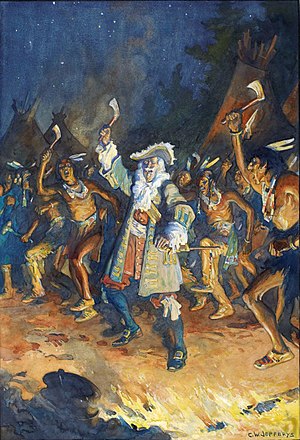
Frankrigs kolonisering af Amerika / Nordamerika / Kolonisering
Guvernør Frontenac, der udfører en stammedans med indiske allierede
Frankrigs kolonisering af Amerika begyndte i det 16. århundrede og fortsatte de følgende århundreder, da Frankrig etablerede sig som en kolonimagt på den vestlige halvkugle. Frankrig grundlagde kolonier i store dele af det østlige Nordamerika, på flere caribiske øer og i Sydamerika. De fleste kolonier blev udviklet til at eksportere produkter som fisk, ris, sukker og pels.